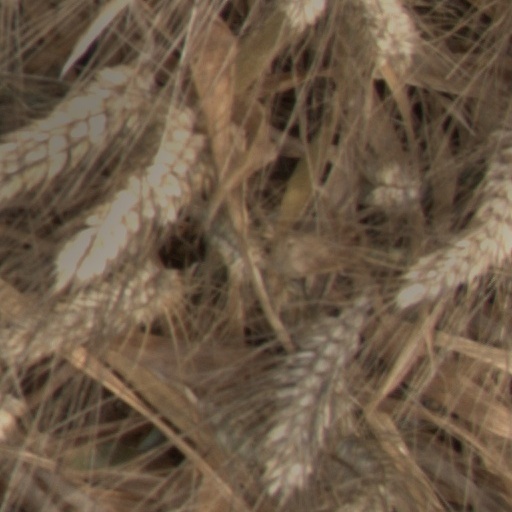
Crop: wheat